Tupolev

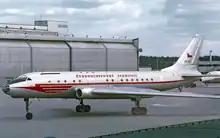
Tu-104, the first Soviet jet airliner.

The Tu-16 was developed into the civil Tu-104. The Tu-95 became the basis of the unique Tu-114 medium-to-long-range airliner, the fastest turboprop aircraft ever. One common feature found in many large subsonic Tupolev jet aircraft is large pods extending rearward from the trailing edge of the wings, holding the aircraft's landing gear. These allow the aircraft to have landing gears made up of many large low-pressure tires, which are invaluable for use on the poor quality runways that were common in the Soviet Union at the time. For example, the Tu-154 airliner, the Soviet equivalent of the Boeing 727, has 14 tyres, the same number as Boeing's far larger 777-200.